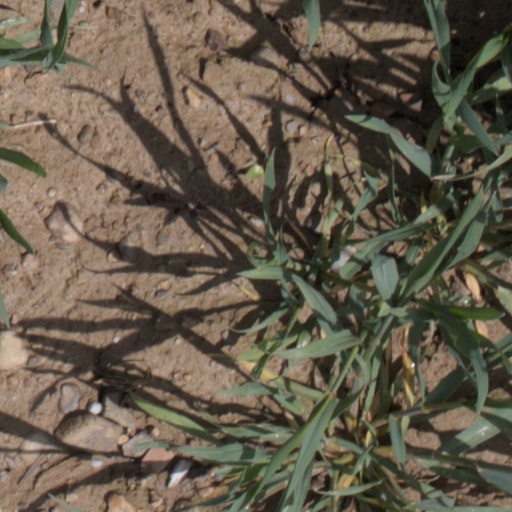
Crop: wheat